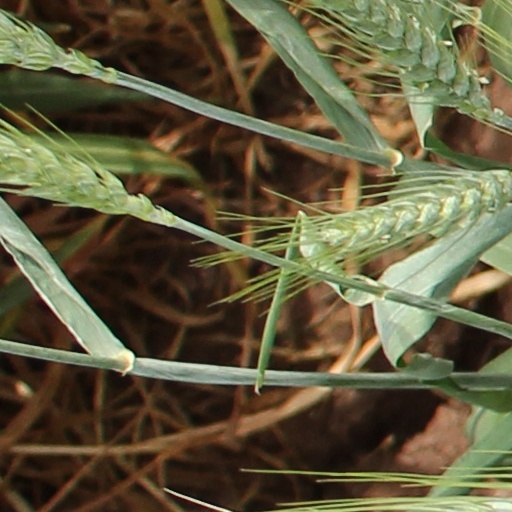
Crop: wheat